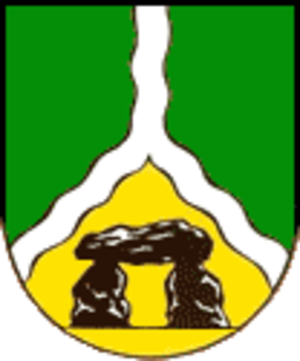
Oldendorf (Luhe)
Coat of arms of Oldendorf (Luhe)
Oldendorf (Luhe) er en kommune i Landkreis Lüneburg i den tyske delstat Niedersachsen, og er en del af Samtgemeinde Amelinghausen.